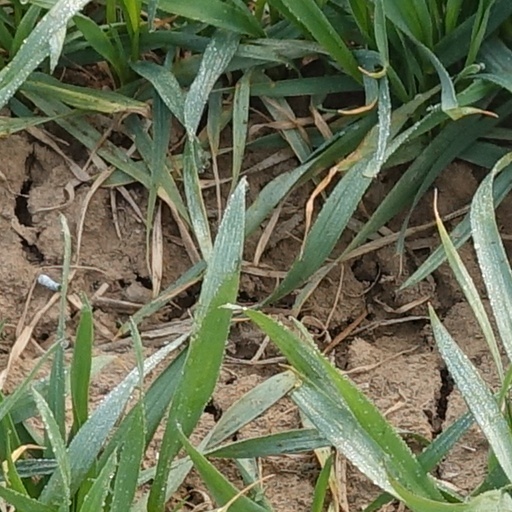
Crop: wheat